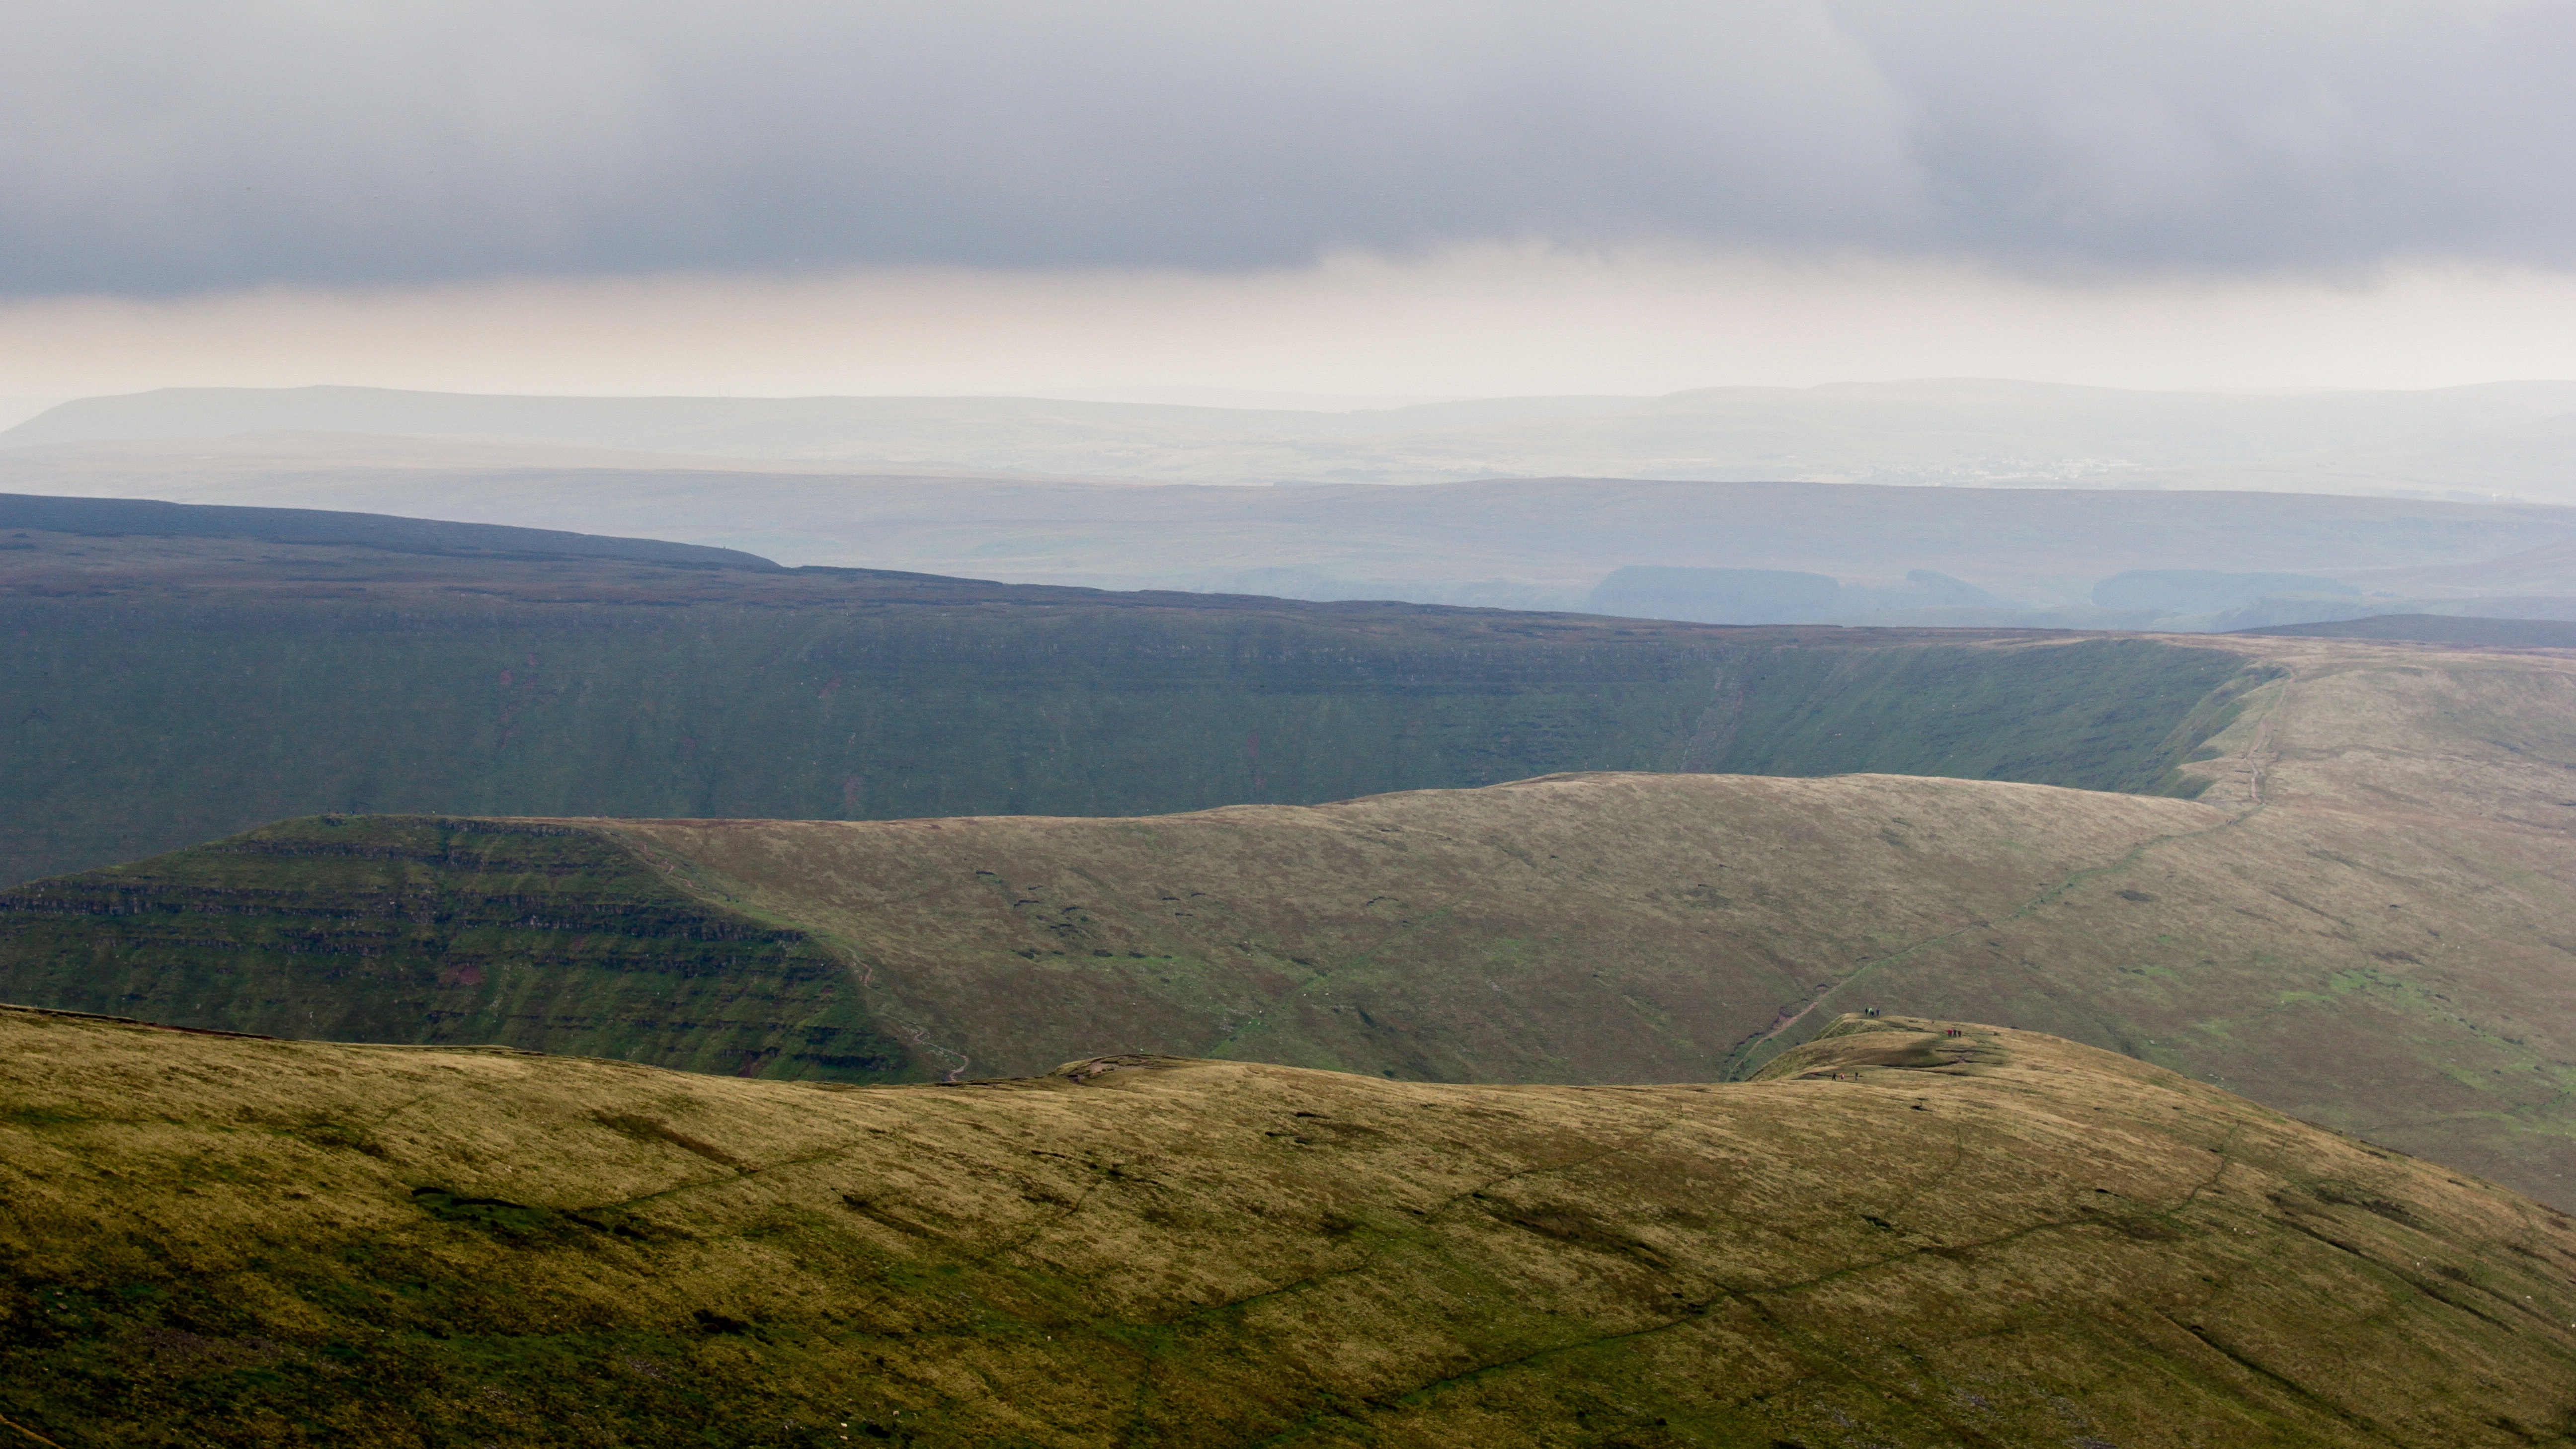
landscape, wilderness, mountain, cloud, hill, lake, mountain range, reservoir, highland, terrain, ridge, plain, summit, geology, grassland, mount, plateau, fell, loch, landform, geographical feature, atmospheric phenomenon, mountainous landforms